Suzy van Hall

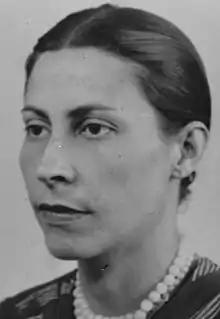
Suzy van Hall

She was born in The Hague, the younger sister of sculptor Frits van Hall. In 1932, she married . Van Hall had a dance studio in Paris, performed there and also toured England, Switzerland and Tunisia. The couple grew apart: in part because of the demands of her career and in part because of his affair with their au pair. They divorced in 1938.